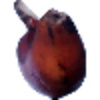
Label: red_banana